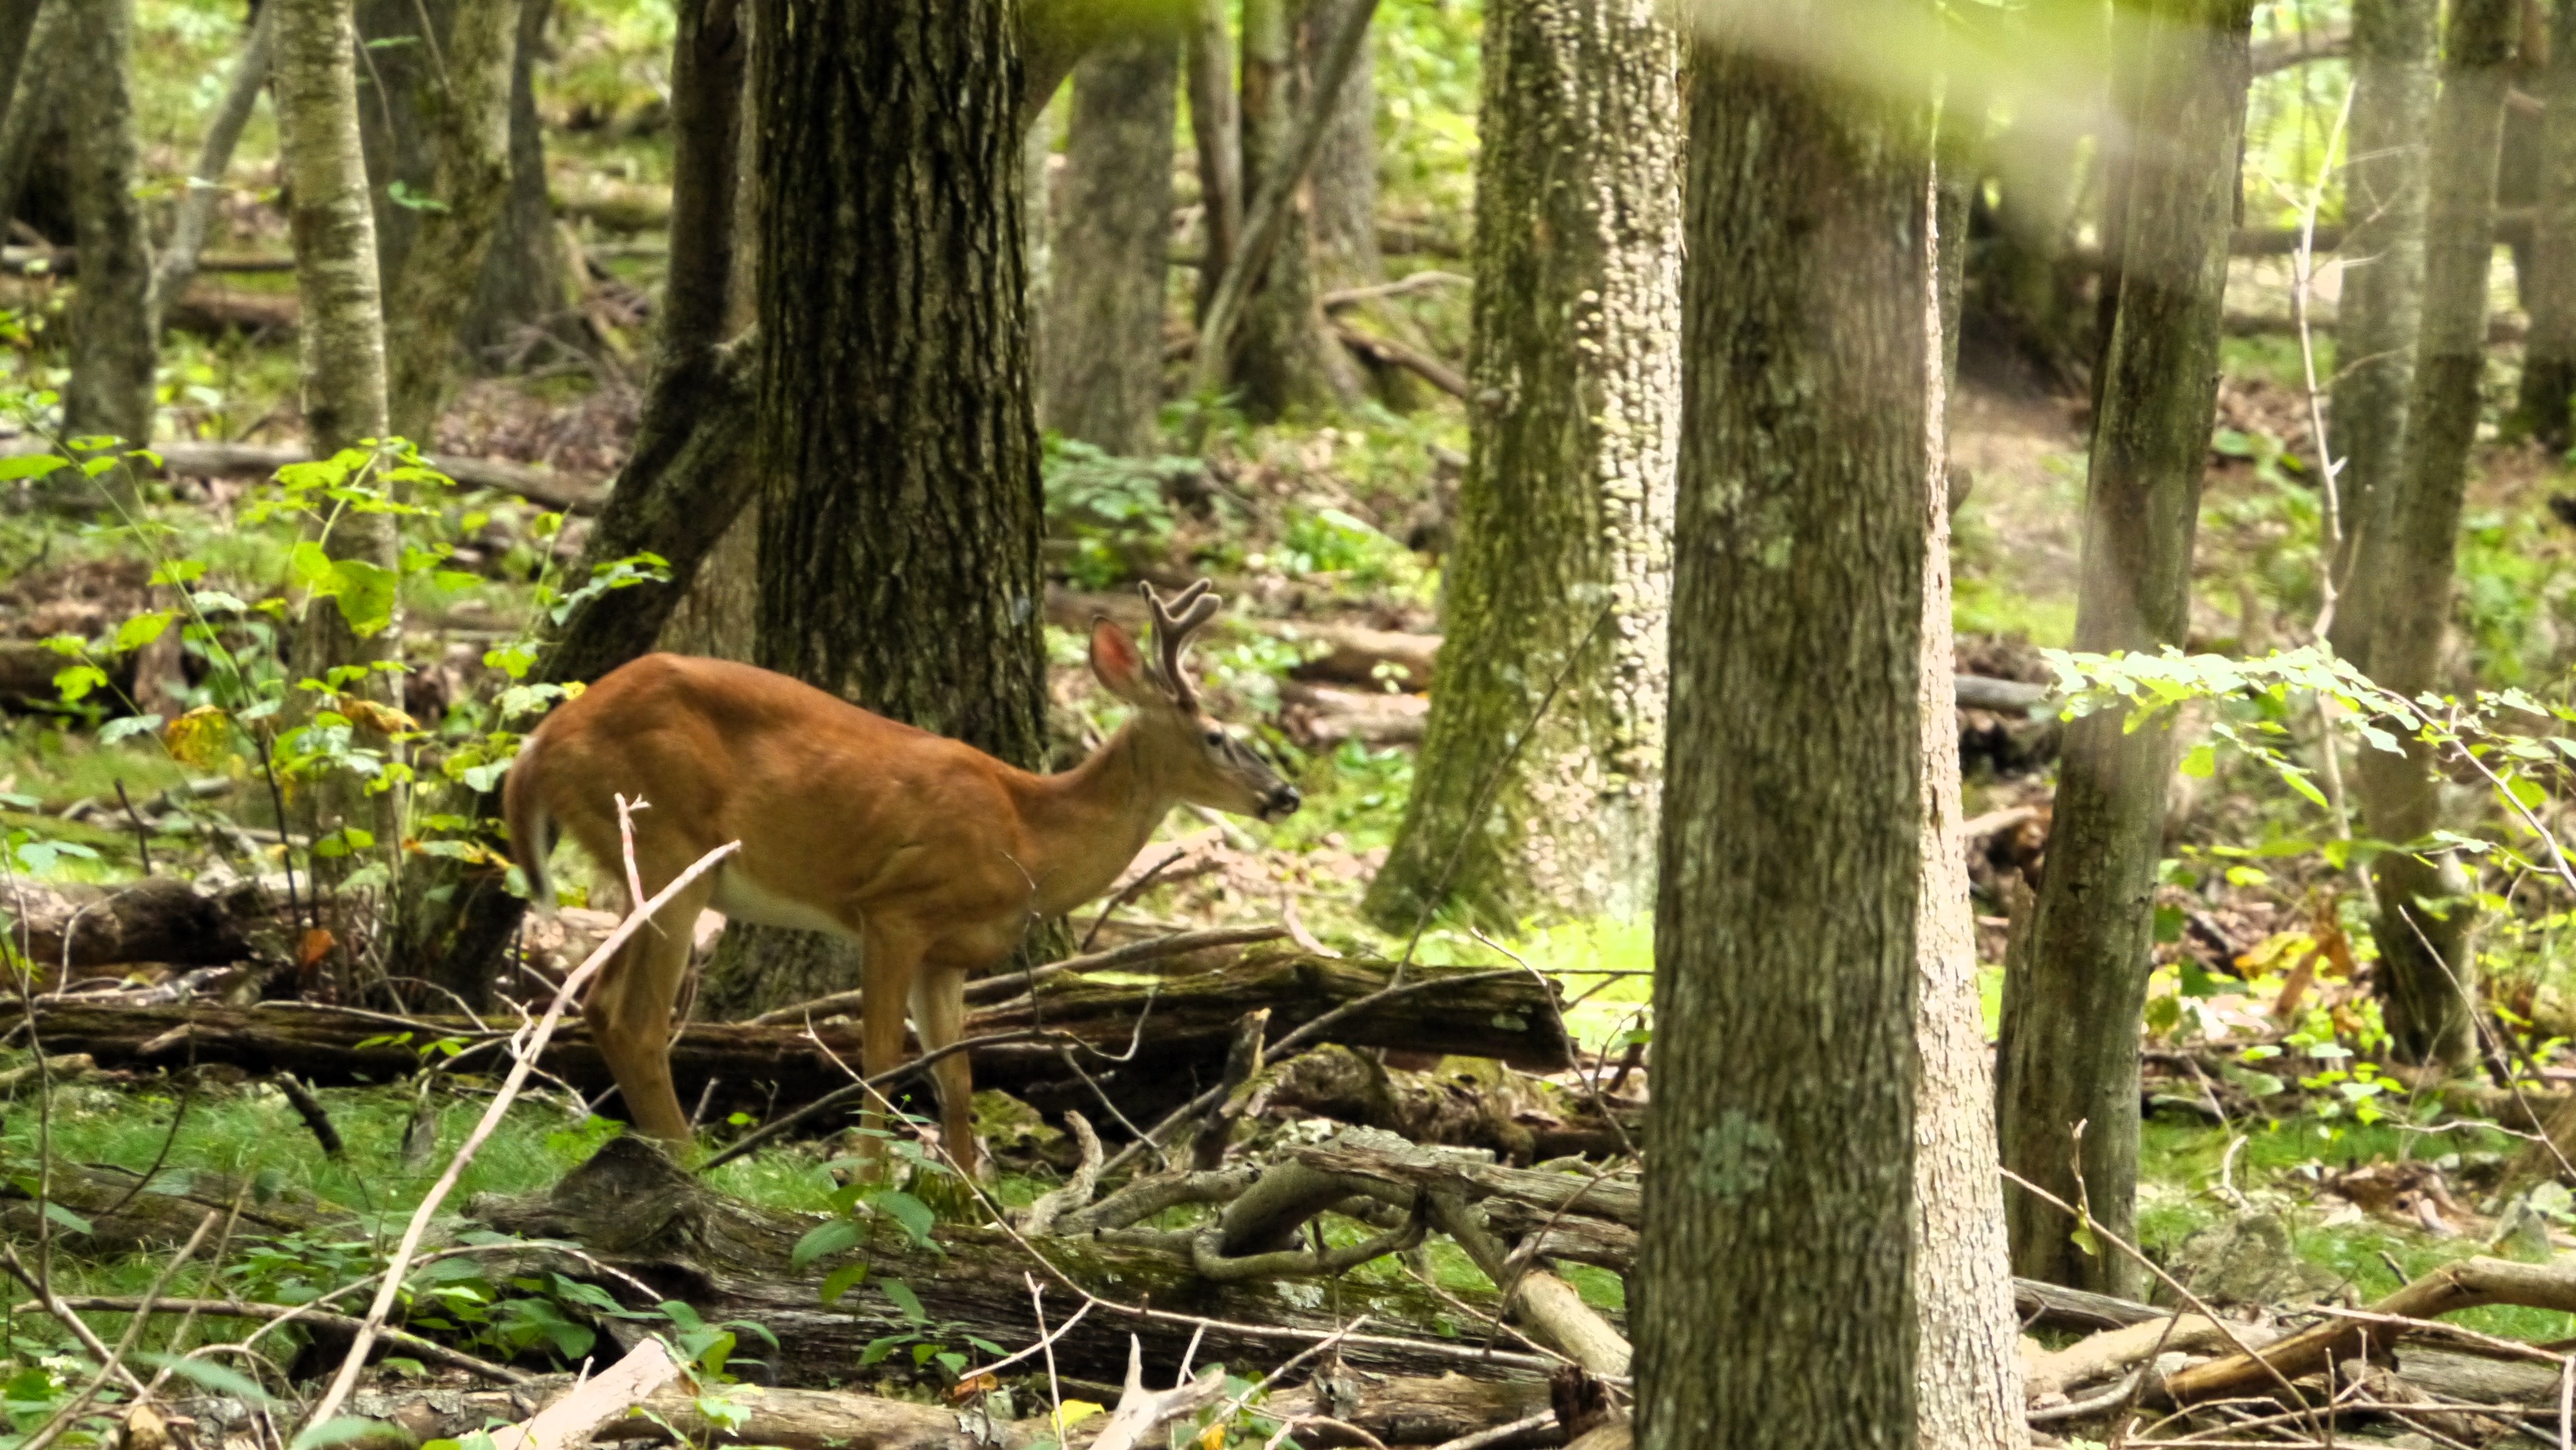
shenandoah, national park, virginia, forest, trees, deer, plant, tree, wood, natural landscape, terrestrial plant, trunk, fawn, terrestrial animal, groundcover, grass, tail, grove, temperate broadleaf and mixed forest, woodland, wildlife, jungle, old growth forest, Northern hardwood forest, tropical and subtropical coniferous forests, landscape, canidae, deciduous, temperate coniferous forest, white tailed deer, valdivian temperate rain forest, spruce fir forest, vascular plant, rainforest